Vérac

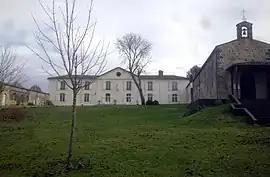
Château de Pommiers

Vérac is a commune in the Gironde department in Nouvelle-Aquitaine in southwestern France.